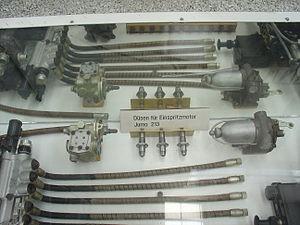
Le Junkers Jumo 213 est un moteur d'avion allemand V12 à refroidissement liquide de la Seconde Guerre mondiale, développé par Junkers Motoren à partir de la précédente version, le Jumo 211. Ses concepteurs ajoutèrent deux fonctionnalités : un système de refroidissement sous pression qui exigeait beaucoup moins de liquide de refroidissement et permettait d'avoir un moteur plus petit et plus léger, et un certain nombre d'autres améliorations lui permettant de fonctionner à des régimes élevés. Ces changements permirent d'augmenter la puissance de plus de 500 ch.